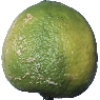
Label: Limes 1